Padmini Kolhapure

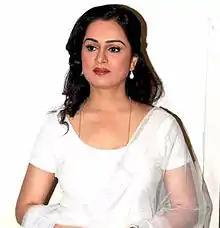
Kolhapure in 2017

Padmini Kolhapure (born 1 November 1965) is an Indian actress and singer, who primarily works in Hindi and Marathi films. Kolhapure is considered as one of the leading actress of the 80s. In a career spanning over four decades, she has worked in over 75 films and has received several accolades including three Filmfare Awards.